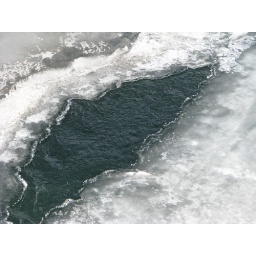
The water was starting to break up the ice on this river near Jasper, Alberta.